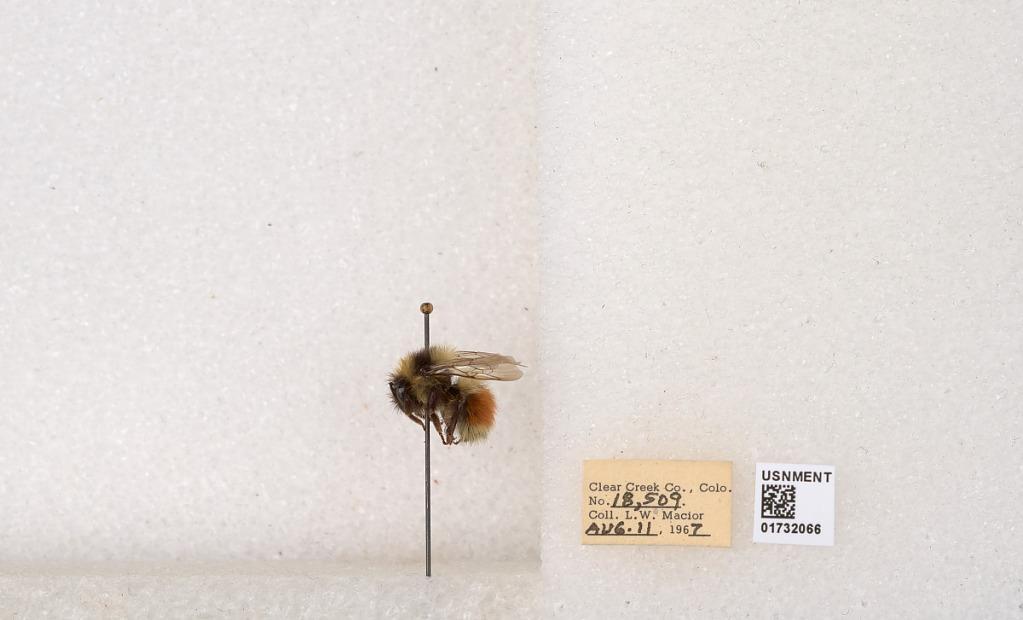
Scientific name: Bombus (Pyrobombus) sylvicola Kirby
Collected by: L. Macior
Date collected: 1967-8-11
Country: United States
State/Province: Colorado
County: Clear Creek
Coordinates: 39.6891, -105.644